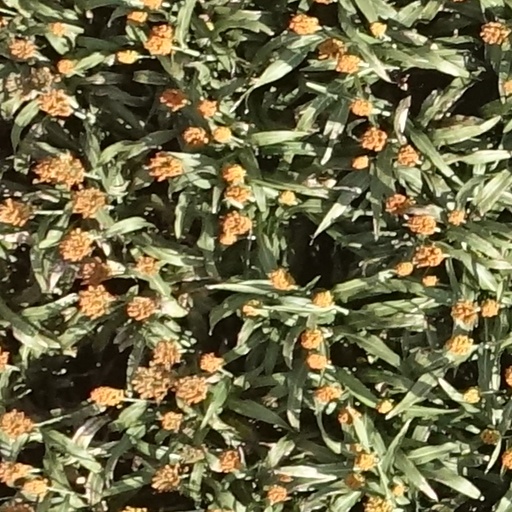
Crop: sorghum